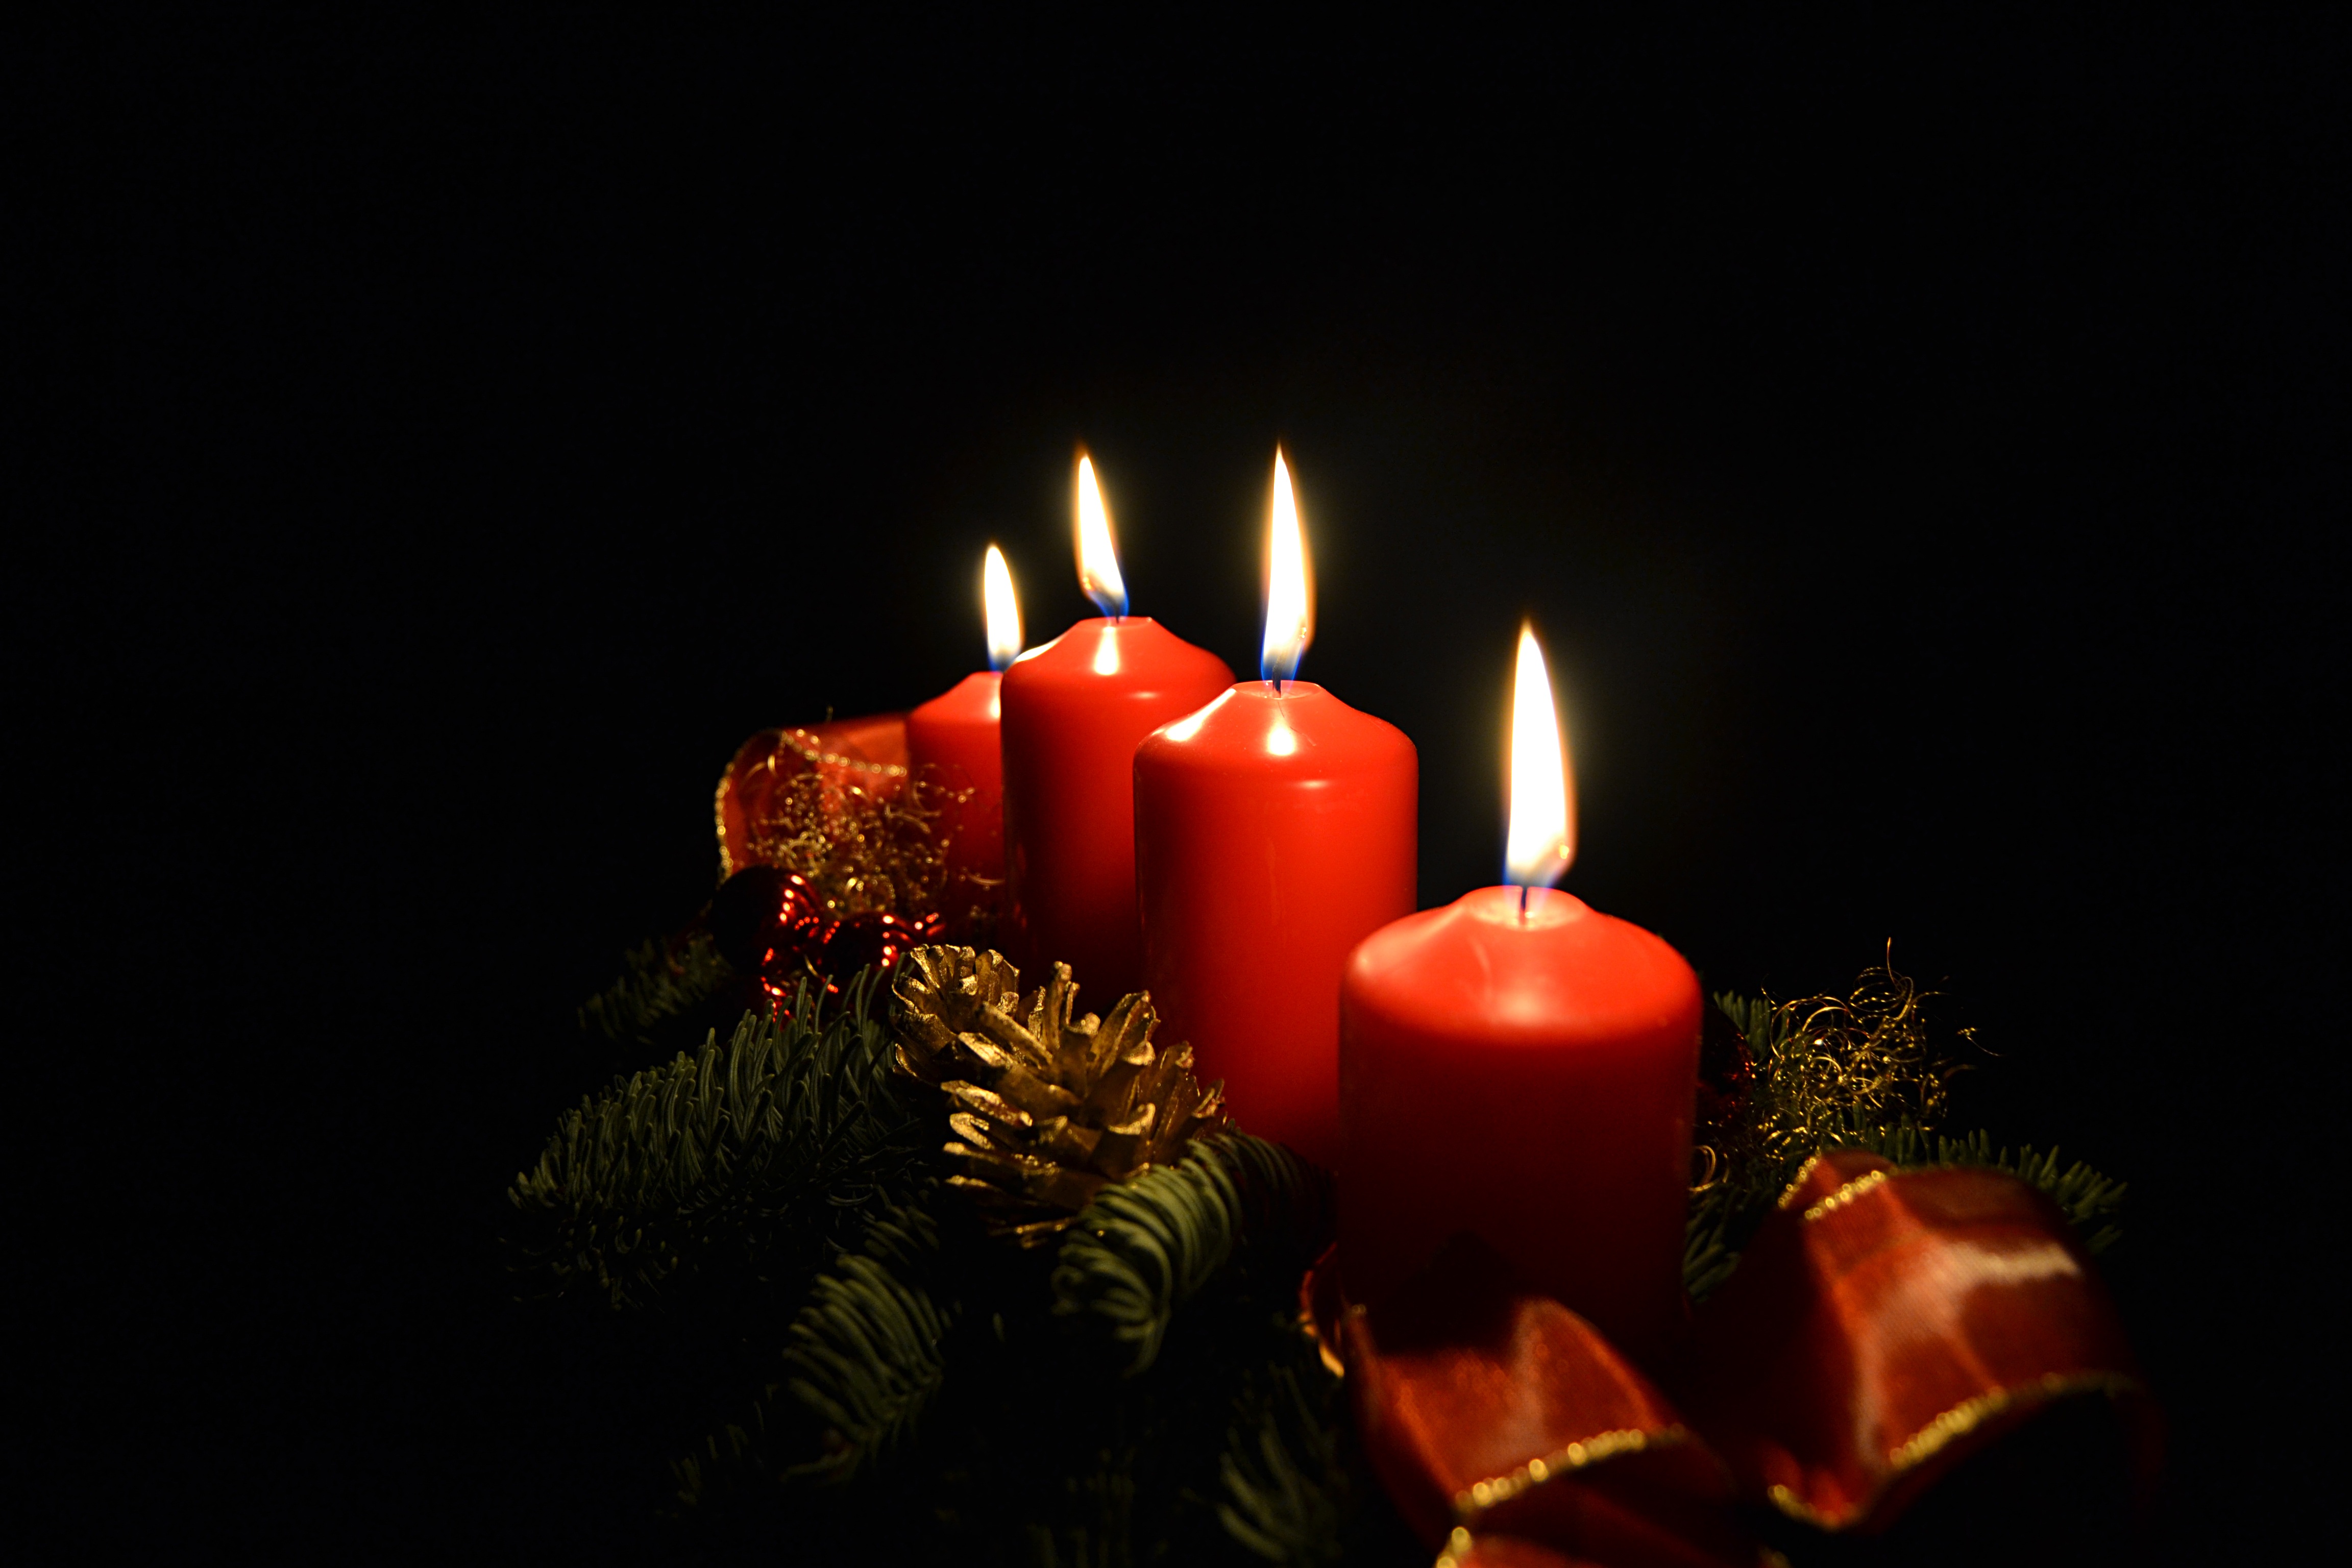
light, night, petal, red, holiday, flame, darkness, candle, christmas, lighting, decor, advent, christmas decoration, candles, advent wreath, christmas lights, fourth candle